Louisa Wade Wetherill

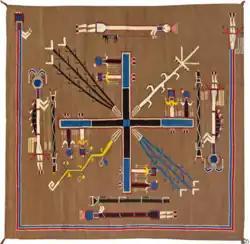
A Navajo sand painting.

In 1900, Richard Wetherill offered John the job of managing the Ojo Alamo Trading post, northwest of the ancient Puebloan ruins in Chaco Canyon, New Mexico. In November 1900, the Wetherill family and their long-time partner, Clyde Colville, journeyed to Ojo Alamo ("Cottonwood Tree Spring") by horse-drawn wagon and became the only Anglo people in a large desert area. The trading post was surrounded by the hogans of Navajo families and only one Navajo woman living nearby spoke English. John was away a good deal of the time pursuing his interests, and Louisa was left managing the trading post. The transformative experience for her was an invitation to see a Navajo sand painting and the accompanying ceremony. In her words, she "set herself to learn" about the Navajo and began to study the language and culture. She soon became known to the Navajo as "Asthon Sosi", the "Slim Woman."